Killila

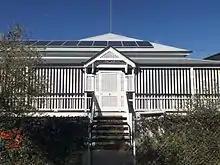
Entrance, 2015

Killila is located on two allotments at 100 Stoneleigh Street, Windsor, north of the Brisbane city centre. They are each with the rear of the allotments also accessed from Salt Street. The property is located amidst a number of late 20th century brick unit blocks in this part of Stoneleigh Street.